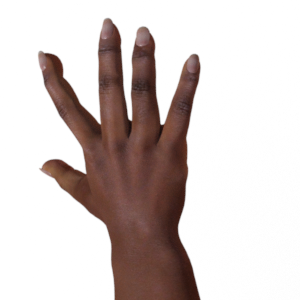
Label: paper